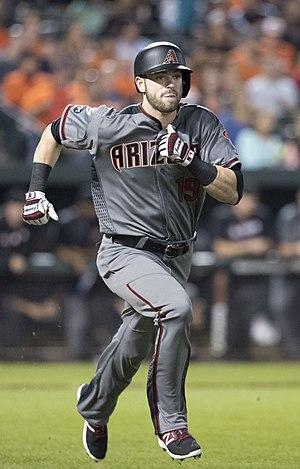
Mitchell Evan Haniger est un joueur de champ extérieur des Mariners de Seattle de la Ligue majeure de baseball.